Pedro Muñoz

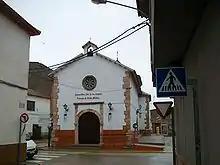
Chapel of the Madonna of Los Angeles.

The hermitage of Our Lady of The Angels is on "calle de la Virgen" (Virgin Street) at the convergence of "Avenida de Concordia" (Concord Avenue), "la calle Prim" (Prim Street) and "la calle Cervantes" (Cervantes Street). The name of Our Lady of the Angels was probably devoted to the holy virgin and at the same time to the only daughter of the town's refounder, Juan Mayordomo. His daughter was born a short time after he resettled in the town and died a few years after her birth. When the construction of the new houses were begun in the second repopulation on Tahona Hill and in "la calle del Campo" (Country street) they began the construction of the Santa Ana hermitage and the hermitage of Our Lady of the Angels. It seems the latter was built over a construction that had been there previously, a rustic hermitage on a foundation of rock and soil.